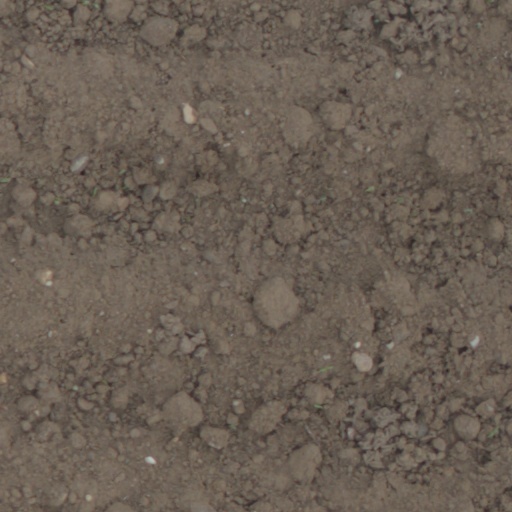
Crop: wheat